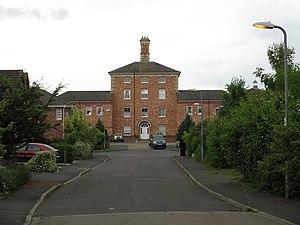
Sir Edward Elgar, 1ᵉʳ baronnet Elgar de Broadheath, est un compositeur et chef d'orchestre britannique dont les œuvres les plus connues sont entrées dans le répertoire classique international : les Variations Enigma, les marches Pomp and Circumstance, son concerto pour violon, son concerto pour violoncelle et deux symphonies. Il a également composé des œuvres chorales, dont l'oratorio The Dream of Gerontius, des chants et de la musique de chambre. Il est nommé Master of the King's Music en 1924.
Powick est un village du Worcestershire situé à environ 3 km au sud de Worcester et à 3 km de Great Malvern, près de la rivière Teme. C'est une paroisse civile du district de Malvern Hills qui inclut le village Callow End et les hameaux Bastonford, Clevelode, Colletts Green, et Deblins Green.
L'hôpital de Powick est un hôpital psychiatrique situé sur 2,23 km² de terrains près du village de Powick, Worcestershire.